Galloway Hoard

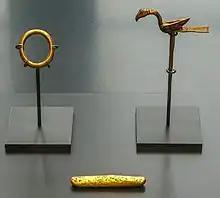
Gold objects found in a wooden box in one of the parcels

The reason for the hoard's burial is unknown, but Campbell has suggested that it was buried for safekeeping, likening it to "a safety deposit box that was never claimed". He comments that the discovery may change views of the historical relationship between Scotland and the Vikings: "We have the idea of Vikings as foreigners who carried out raids on Scotland, but this was a Viking area where they settled and traded, and the people who lived there were culturally and linguistically Norse."